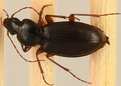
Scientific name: Synuchus impunctatus
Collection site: Bartlett Experimental Forest NEON (BART), plot BART_079